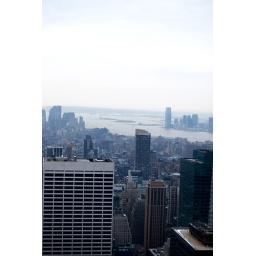
A visit to the tower that is the Rockefeller Center in New York, including to th erop floor viewing platform.A visit to the tower that is the Rockefeller Center in New York, including to th erop floor viewing platform.